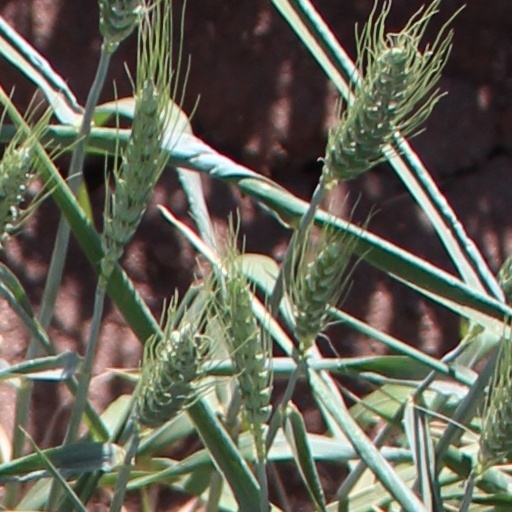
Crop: wheat